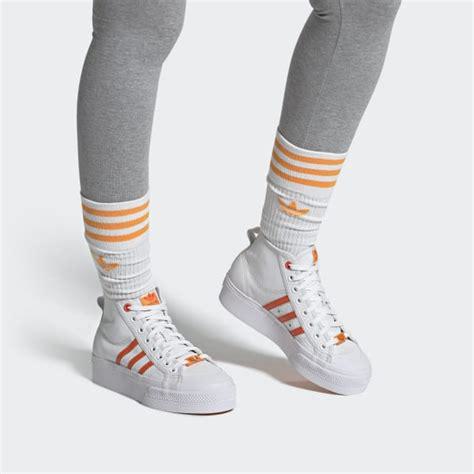
Brand: Adidas
Model: Nizza